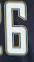
Number: 6